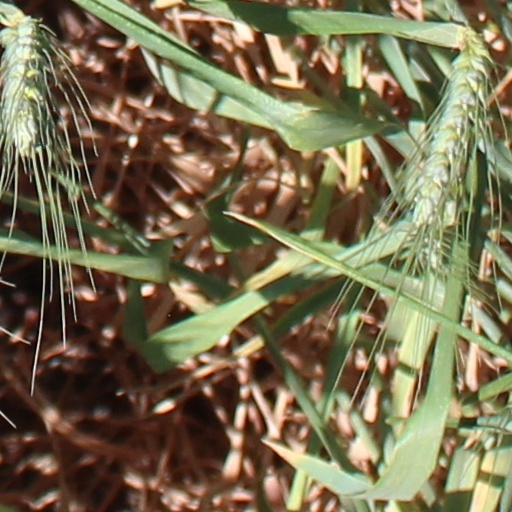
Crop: wheat